Navy Band Northwest

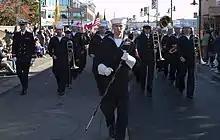
Navy Band Northwest performing at the Veterans Day parade.

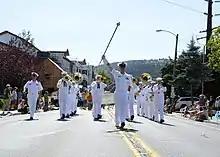
The band during Salt Lake City Navy Week.

Navy Band Northwest is a military Band of the United States Navy is composed of professional navy musicians who operates under the direct control and supervision of Fleet Band Activities and falls under the jurisdiction of Navy Region Northwest. Navy Band Northwest is one of 13 Official Navy Bands located throughout the continental United States, Hawaii, Italy and Japan.